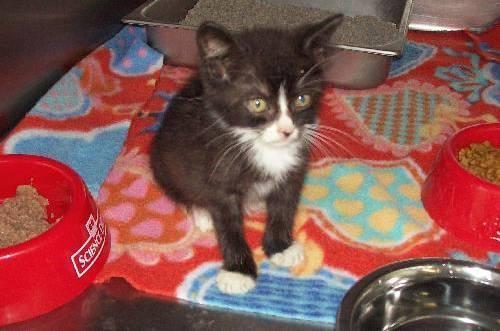
cat